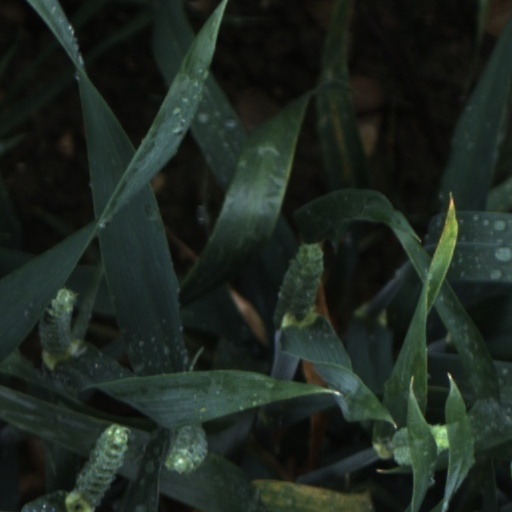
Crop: wheat